Caithness Flagstone Group

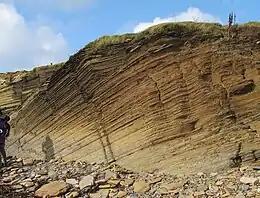
The Sandwick Fish Bed

The Caithness Flagstone Group is a Devonian lithostratigraphic group (a sequence of rock strata) in northern Scotland. The name is derived from the traditional county of Caithness where the strata are well exposed, especially in coastal cliffs.